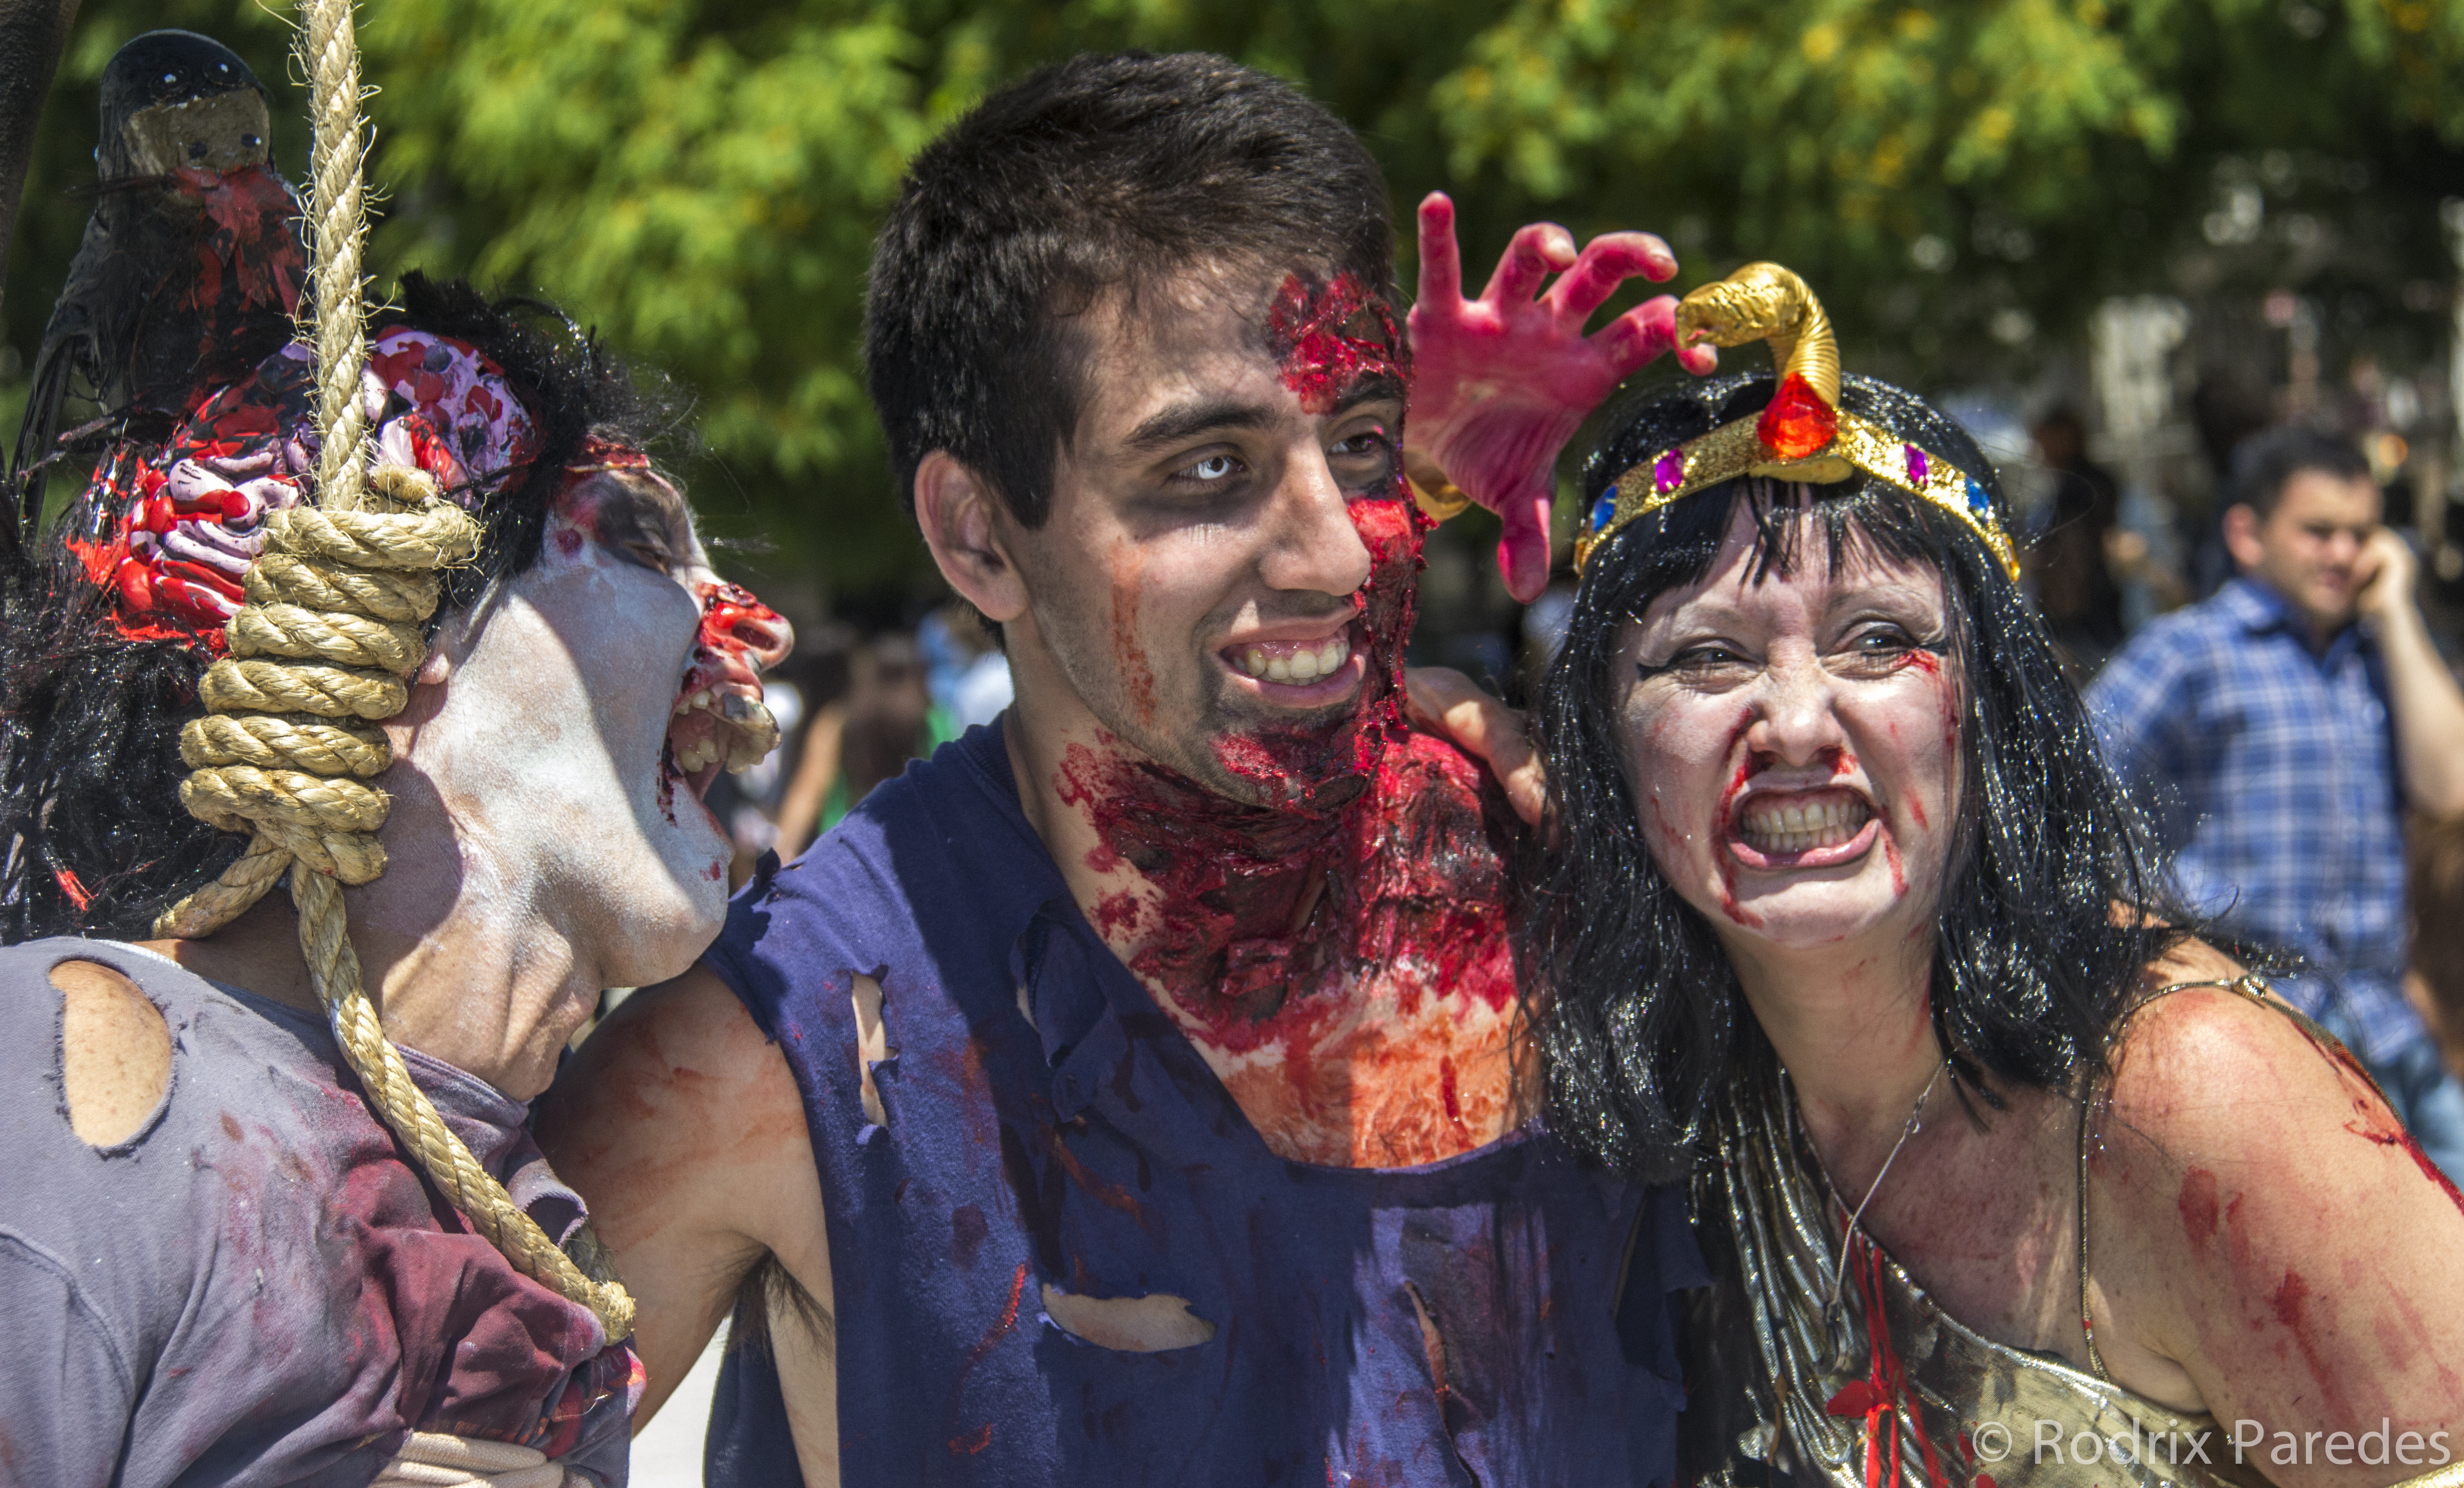
people, photo, carnival, tribe, festival, zombie, temple, foto, argentina, event, tradition, rodrigoparedes, buenosaires, ar, 160378, www160378com, info160378com, zombiewalkbuenosaires, canon60d, zombiewalk2014